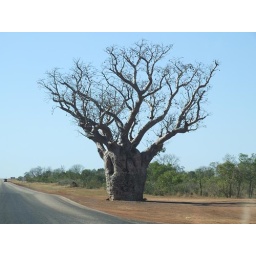
the boab tree in a truck bay